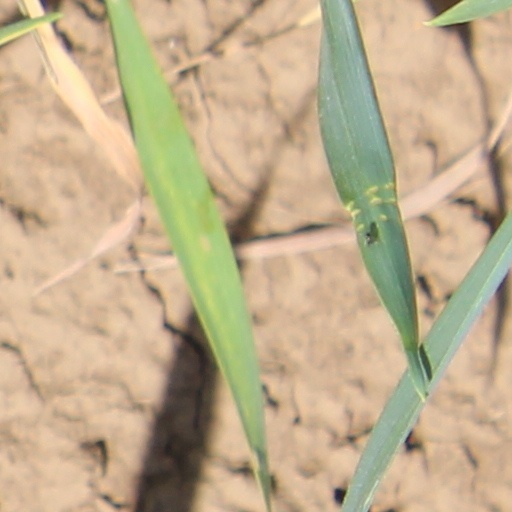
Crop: wheat